Gurgen Vardanjan

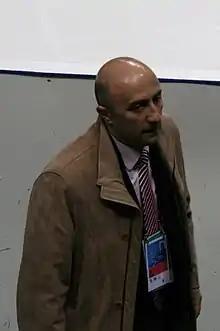
Gurgen Vardanyan at the 2011 World Figure Skating Championships

Gurgen Vardanjan (born 18 October 1963) is an Armenian figure skating coach and former competitor for the Soviet Union. He is the 1983 Grand Prix International St. Gervais silver medalist and a two-time Prague Skate bronze medalist (1981, 1984).